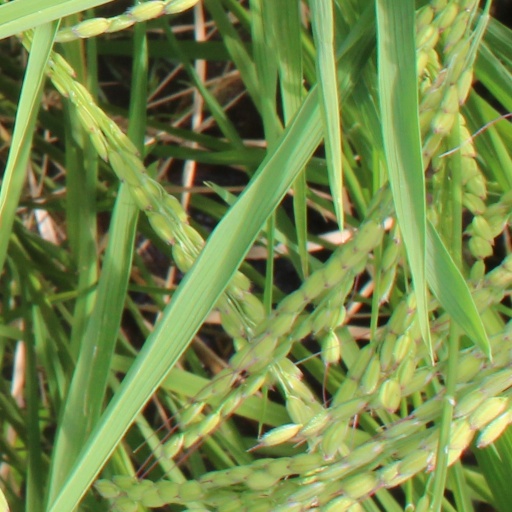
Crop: rice